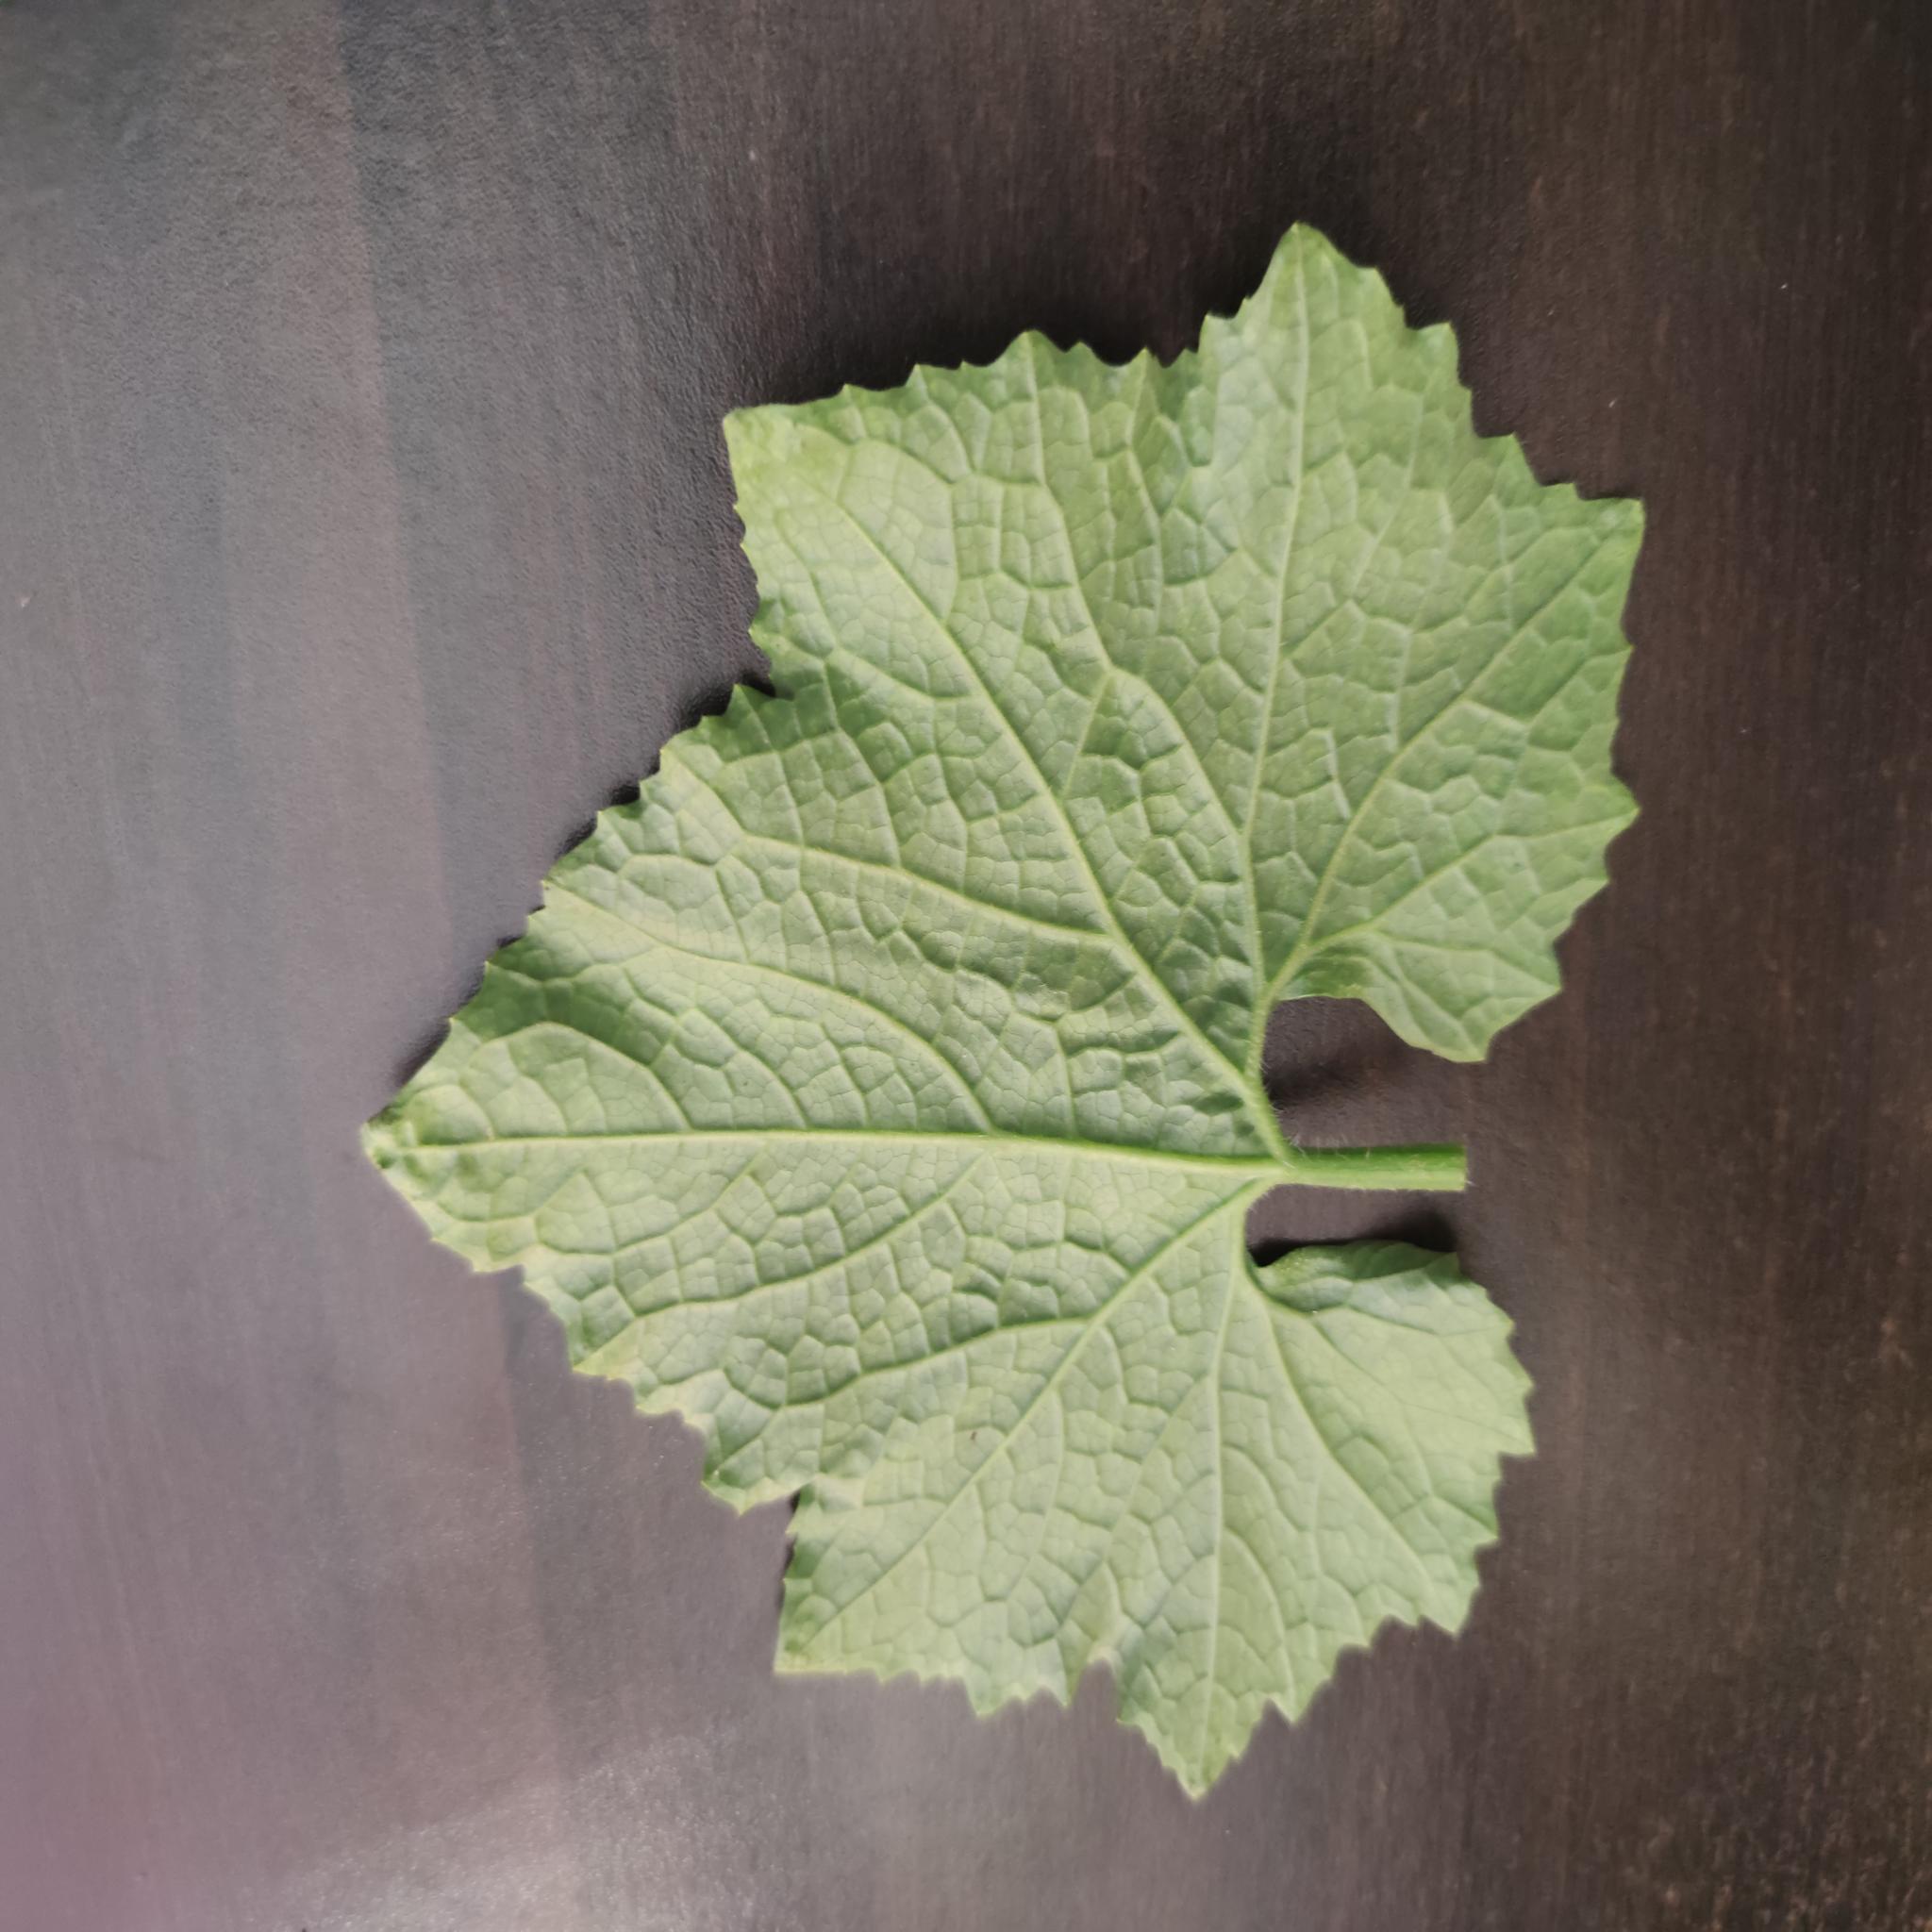
Label: Healthy